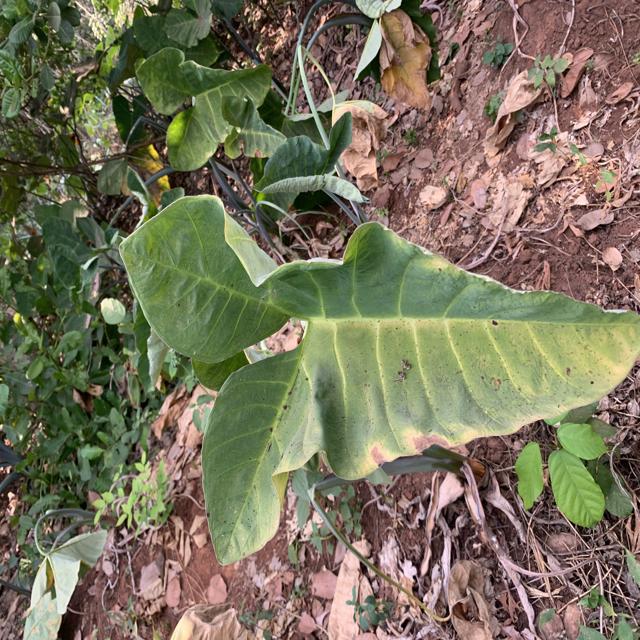
Label: Early_Blight